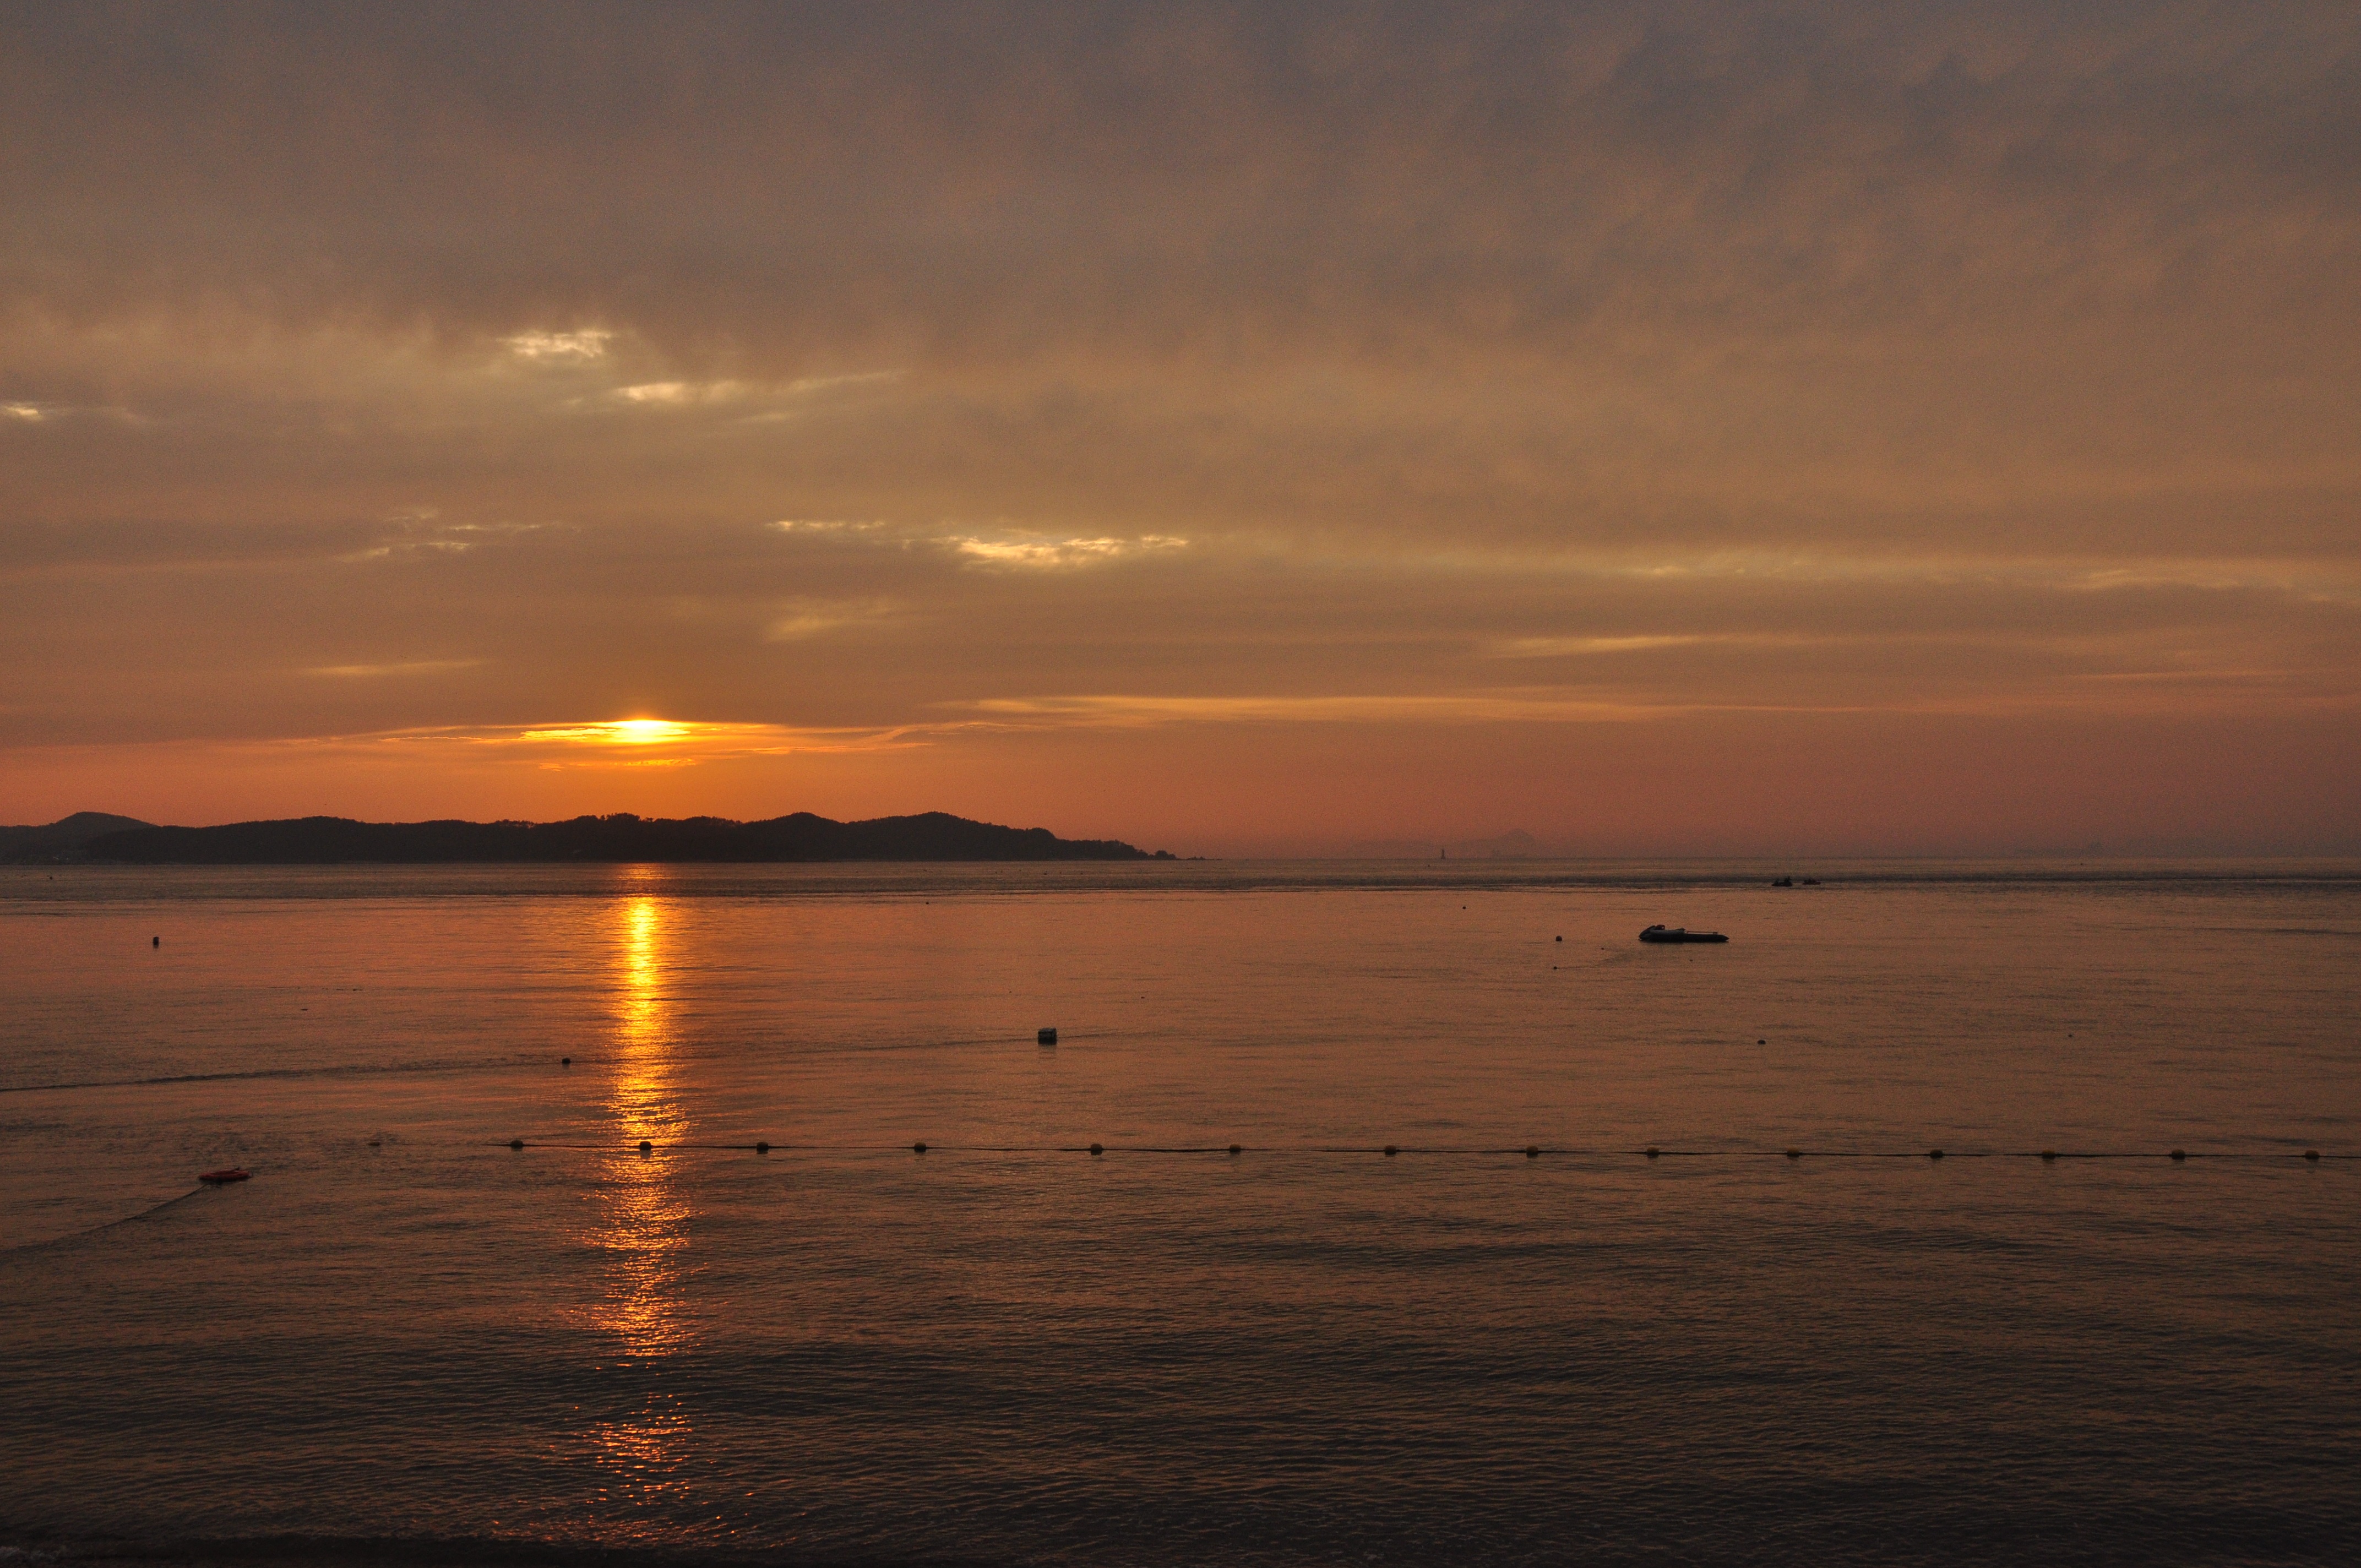
beach, sea, coast, ocean, horizon, cloud, sun, sunrise, sunset, sunlight, morning, shore, wave, dawn, dusk, evening, reflection, bay, glow, body of water, loch, afterglow, republic of korea